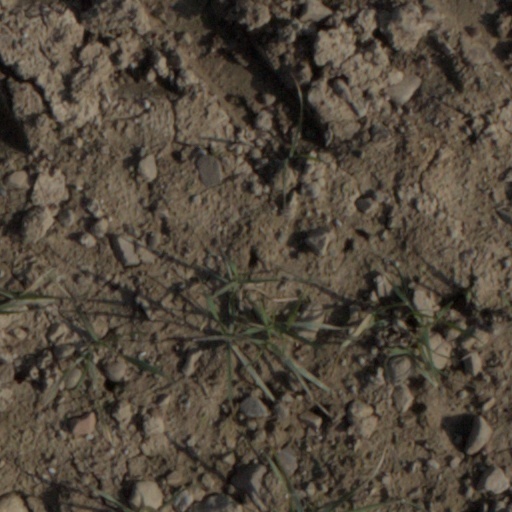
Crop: wheat